Sylvia Young Theatre School

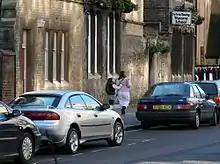
Sylvia Young Theatre School, Rossmore Road, 2006.

Sylvia Young Theatre School is an independent school in Marble Arch, London, England. It is a specialist performing arts school named after its founder and principal, Sylvia Young OBE.